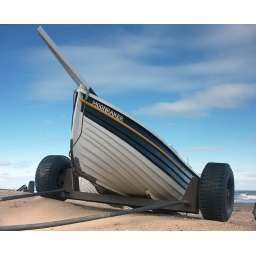
The boat Moonraker... parked on the beach at Marske by the Sea.